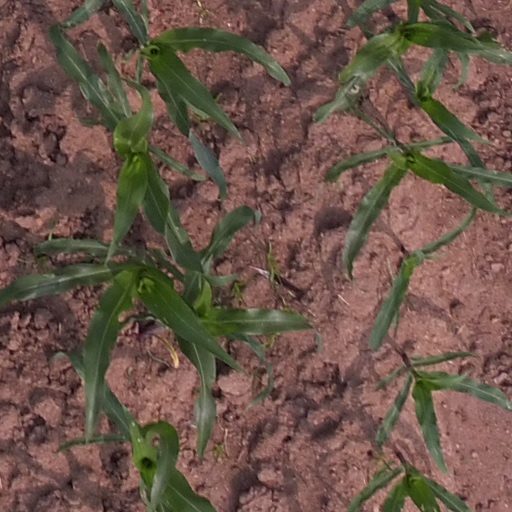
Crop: maize; corn